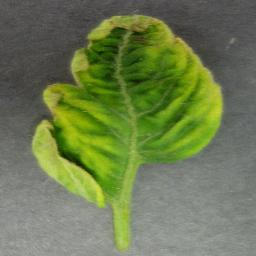
Label: Tomato___Tomato_Yellow_Leaf_Curl_Virus